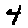
Label: 4